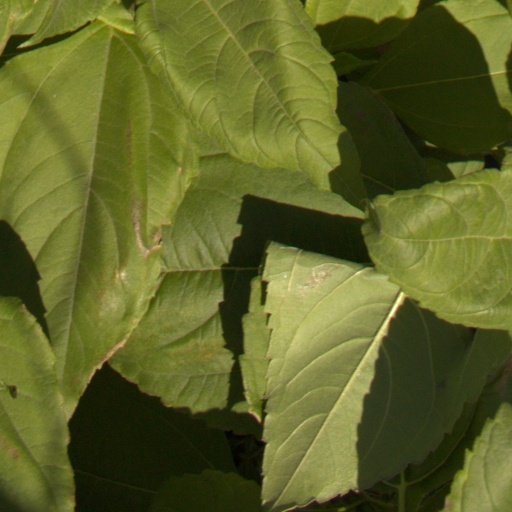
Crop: Jerusalem artichoke